1922 Vanderbilt Commodores football team

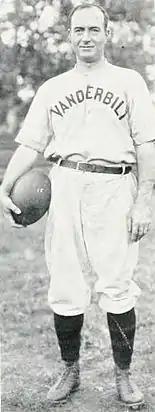
Coach Dan McGugin

A few minutes later, Vanderbilt scored another touchdown. Wakefield returned a kick for and Doc Kuhn ran out of bounds for a six-yard gain. Sewanee was then caught off-guard by a trick play. Reese tossed to Kuhn who faked a run. He tossed the ball to Lynn Bomar, who easily ran the remaining for the touchdown. Wakefield kicked the extra point.